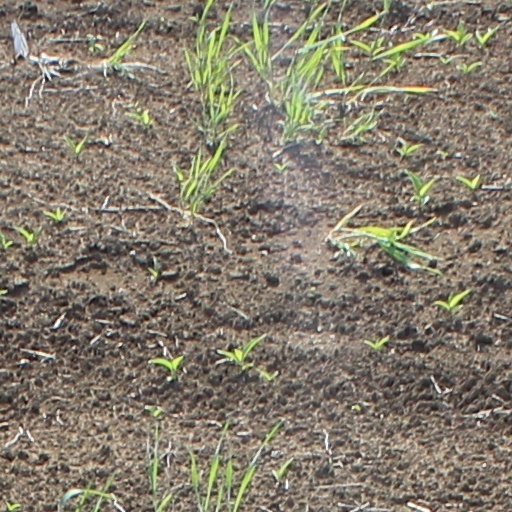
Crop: wheat